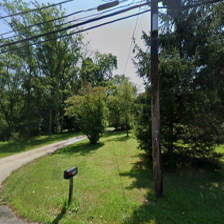
Label: streetView